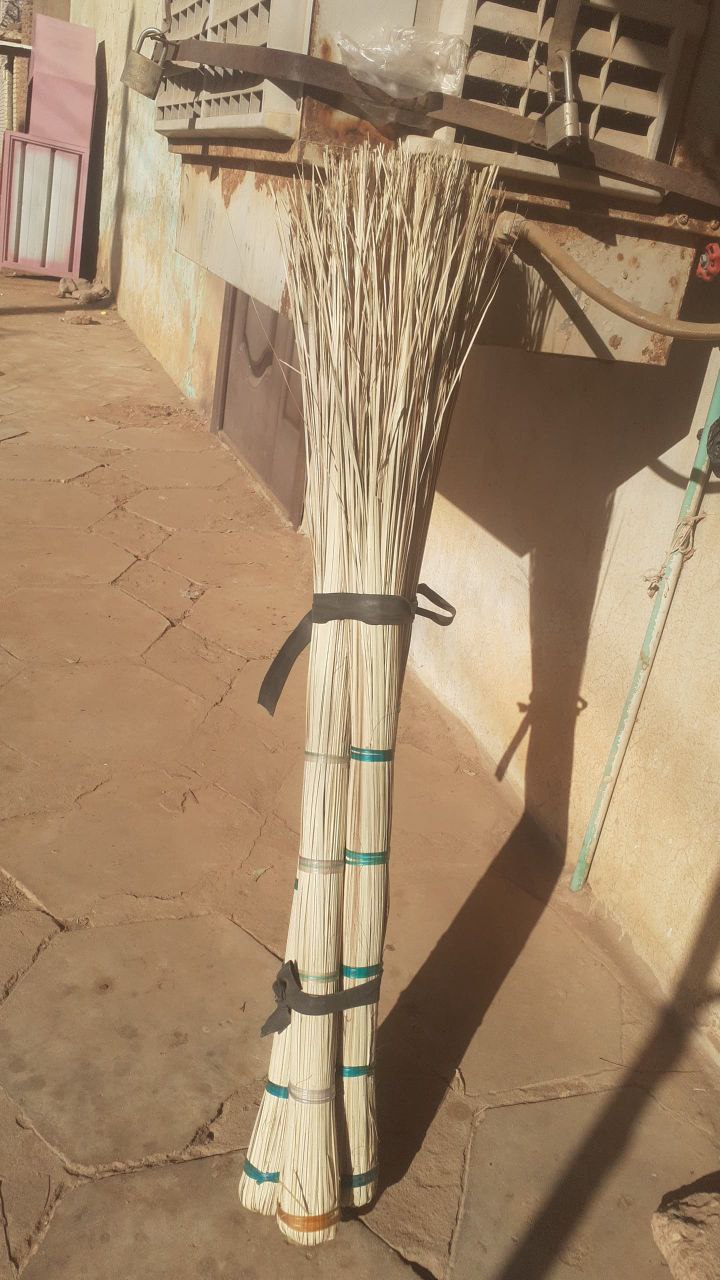
الوصف بالفصحى: مكنسة سودانية لكنس الأرض
الوصف بالعامية السودانية: مكنسة
التصنيف: Local Culture & Objects